Tea Party movement

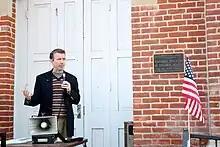
Rand Paul at a Tea Party rally in Hawesville, Kentucky, November 2009

Several polls have been conducted on the demographics of the movement. Though the various polls sometimes turn up slightly different results, they tend to show that Tea Party supporters tend more likely than Americans overall, to be white, male, married, older than 45, regularly attending religious services, conservative, and to be more wealthy and have more education. Polling by Galllup found that from 2010 to 2014, between 21% and 32% of people identified as supporters of the movement, while between 21% and 30% identified as opponents of the movement. Most Republicans and 20% of Democrats support the movement according to one "Washington Post"–ABC News poll.